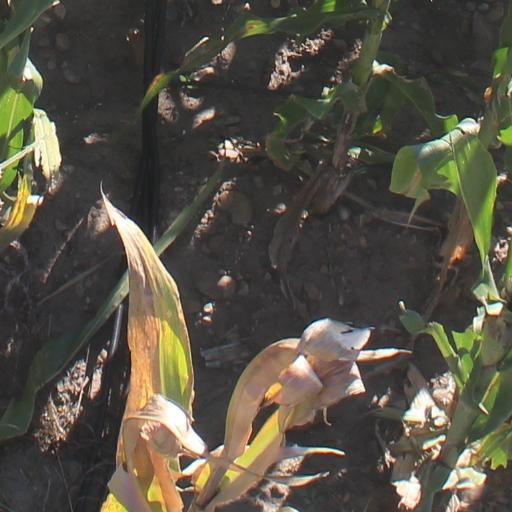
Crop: maize; corn